Daniel Pérez Calvo

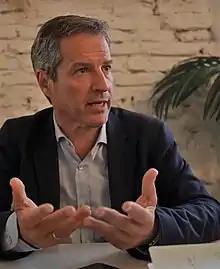

Daniel Pérez Calvo (born 1966) is a Spanish journalist and politician. After working for Atresmedia from 1991 to 2019, he joined the Citizens party and led them in the 2019 Aragonese regional election, where they increased their number of seats from 5 to 12. He resigned as leader after the party lost all their seats in the 2023 election.